Culture of Australia

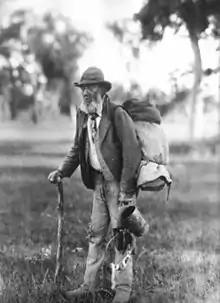
A swagman in bushman's apparel, wearing a brimmed hat and carrying swag and billy can

The national Australia Day holiday is celebrated on 26 January, the anniversary of the day First Fleet Captain Arthur Phillip first raised the Union Jack flag in Sydney Cove. That date marks the beginning of modern Australia and national awards are distributed to distinguished citizens for services to the community, as on the King's Birthday.